San Clemente Dormitory

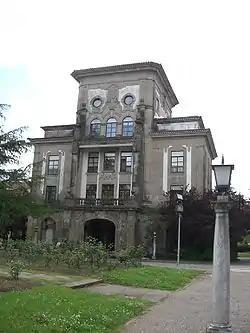
Front Wall

The origin of the dormitory goes as far as the 16th century when Bishop Juan de San Clemente founded a dormitory in modern-day Rosalia de Castro High School.